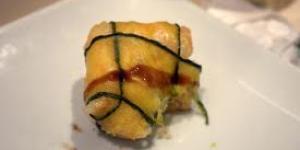
montadito de bacalao gros